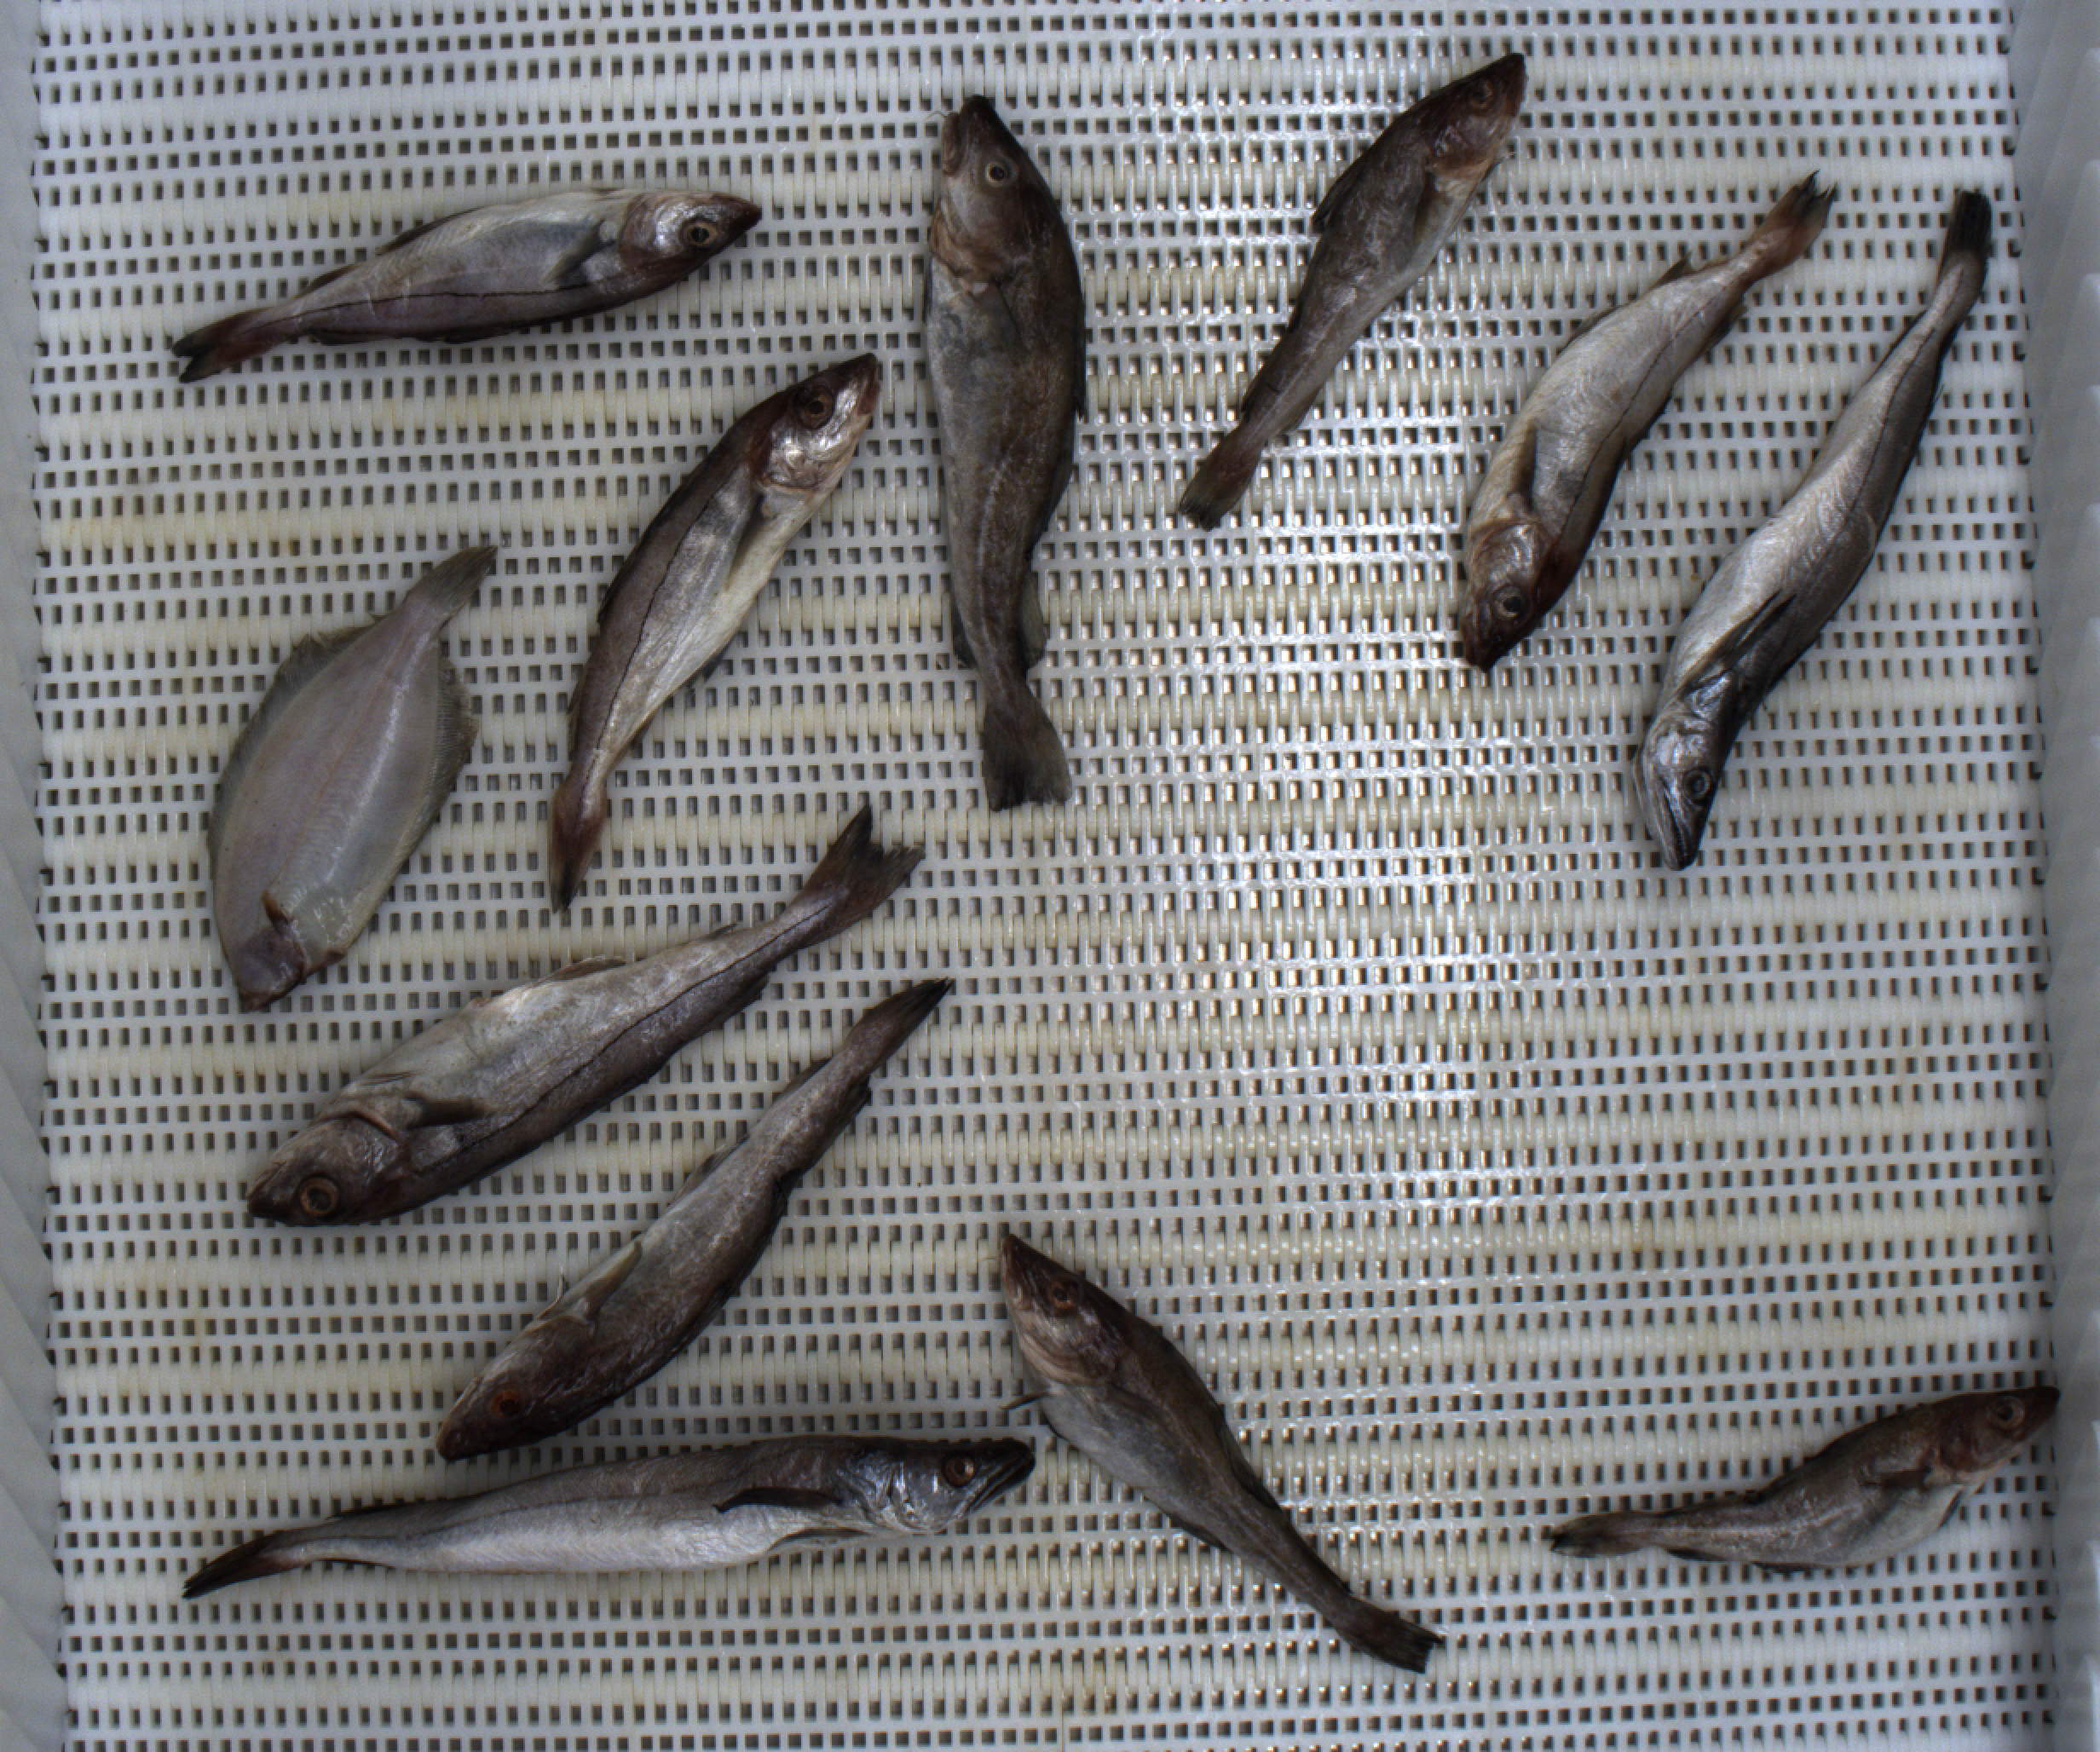
Total fish: 12
Cod: 5
Haddock: 4
Whiting: 0
Hake: 2
Horse mackerel: 0
Saithe: 0
Other: 1